Answer in natural language. How many Dressers are visible in the scene? Choose between the following options: 2, 3, 0, 1 or 4
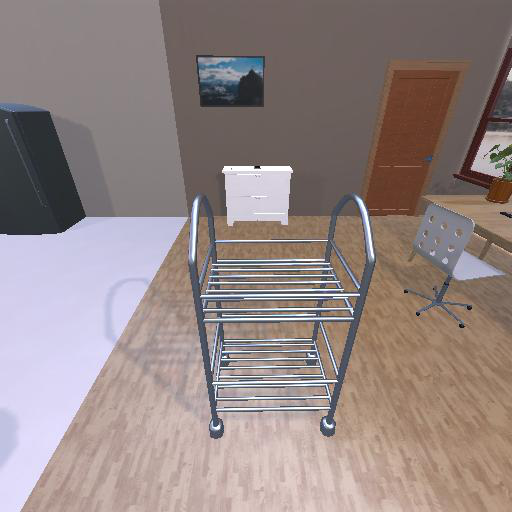
<answer>1</answer>